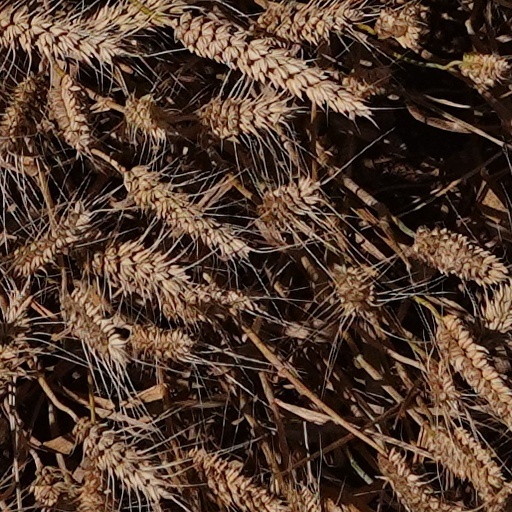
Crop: wheat